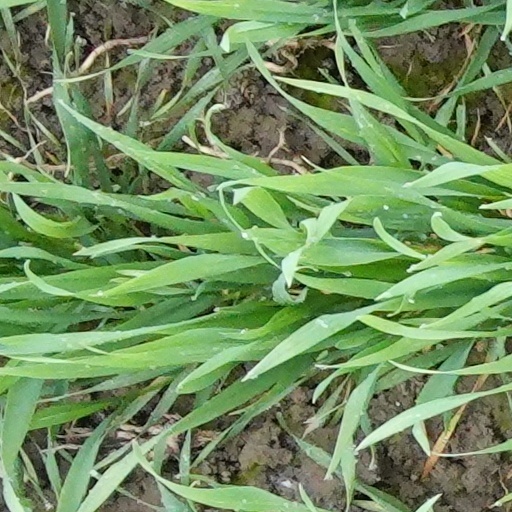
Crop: wheat